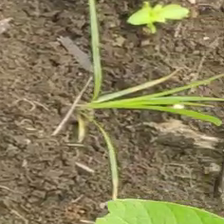
Weed species: Lavhala_(Cyperus_Rotundus)